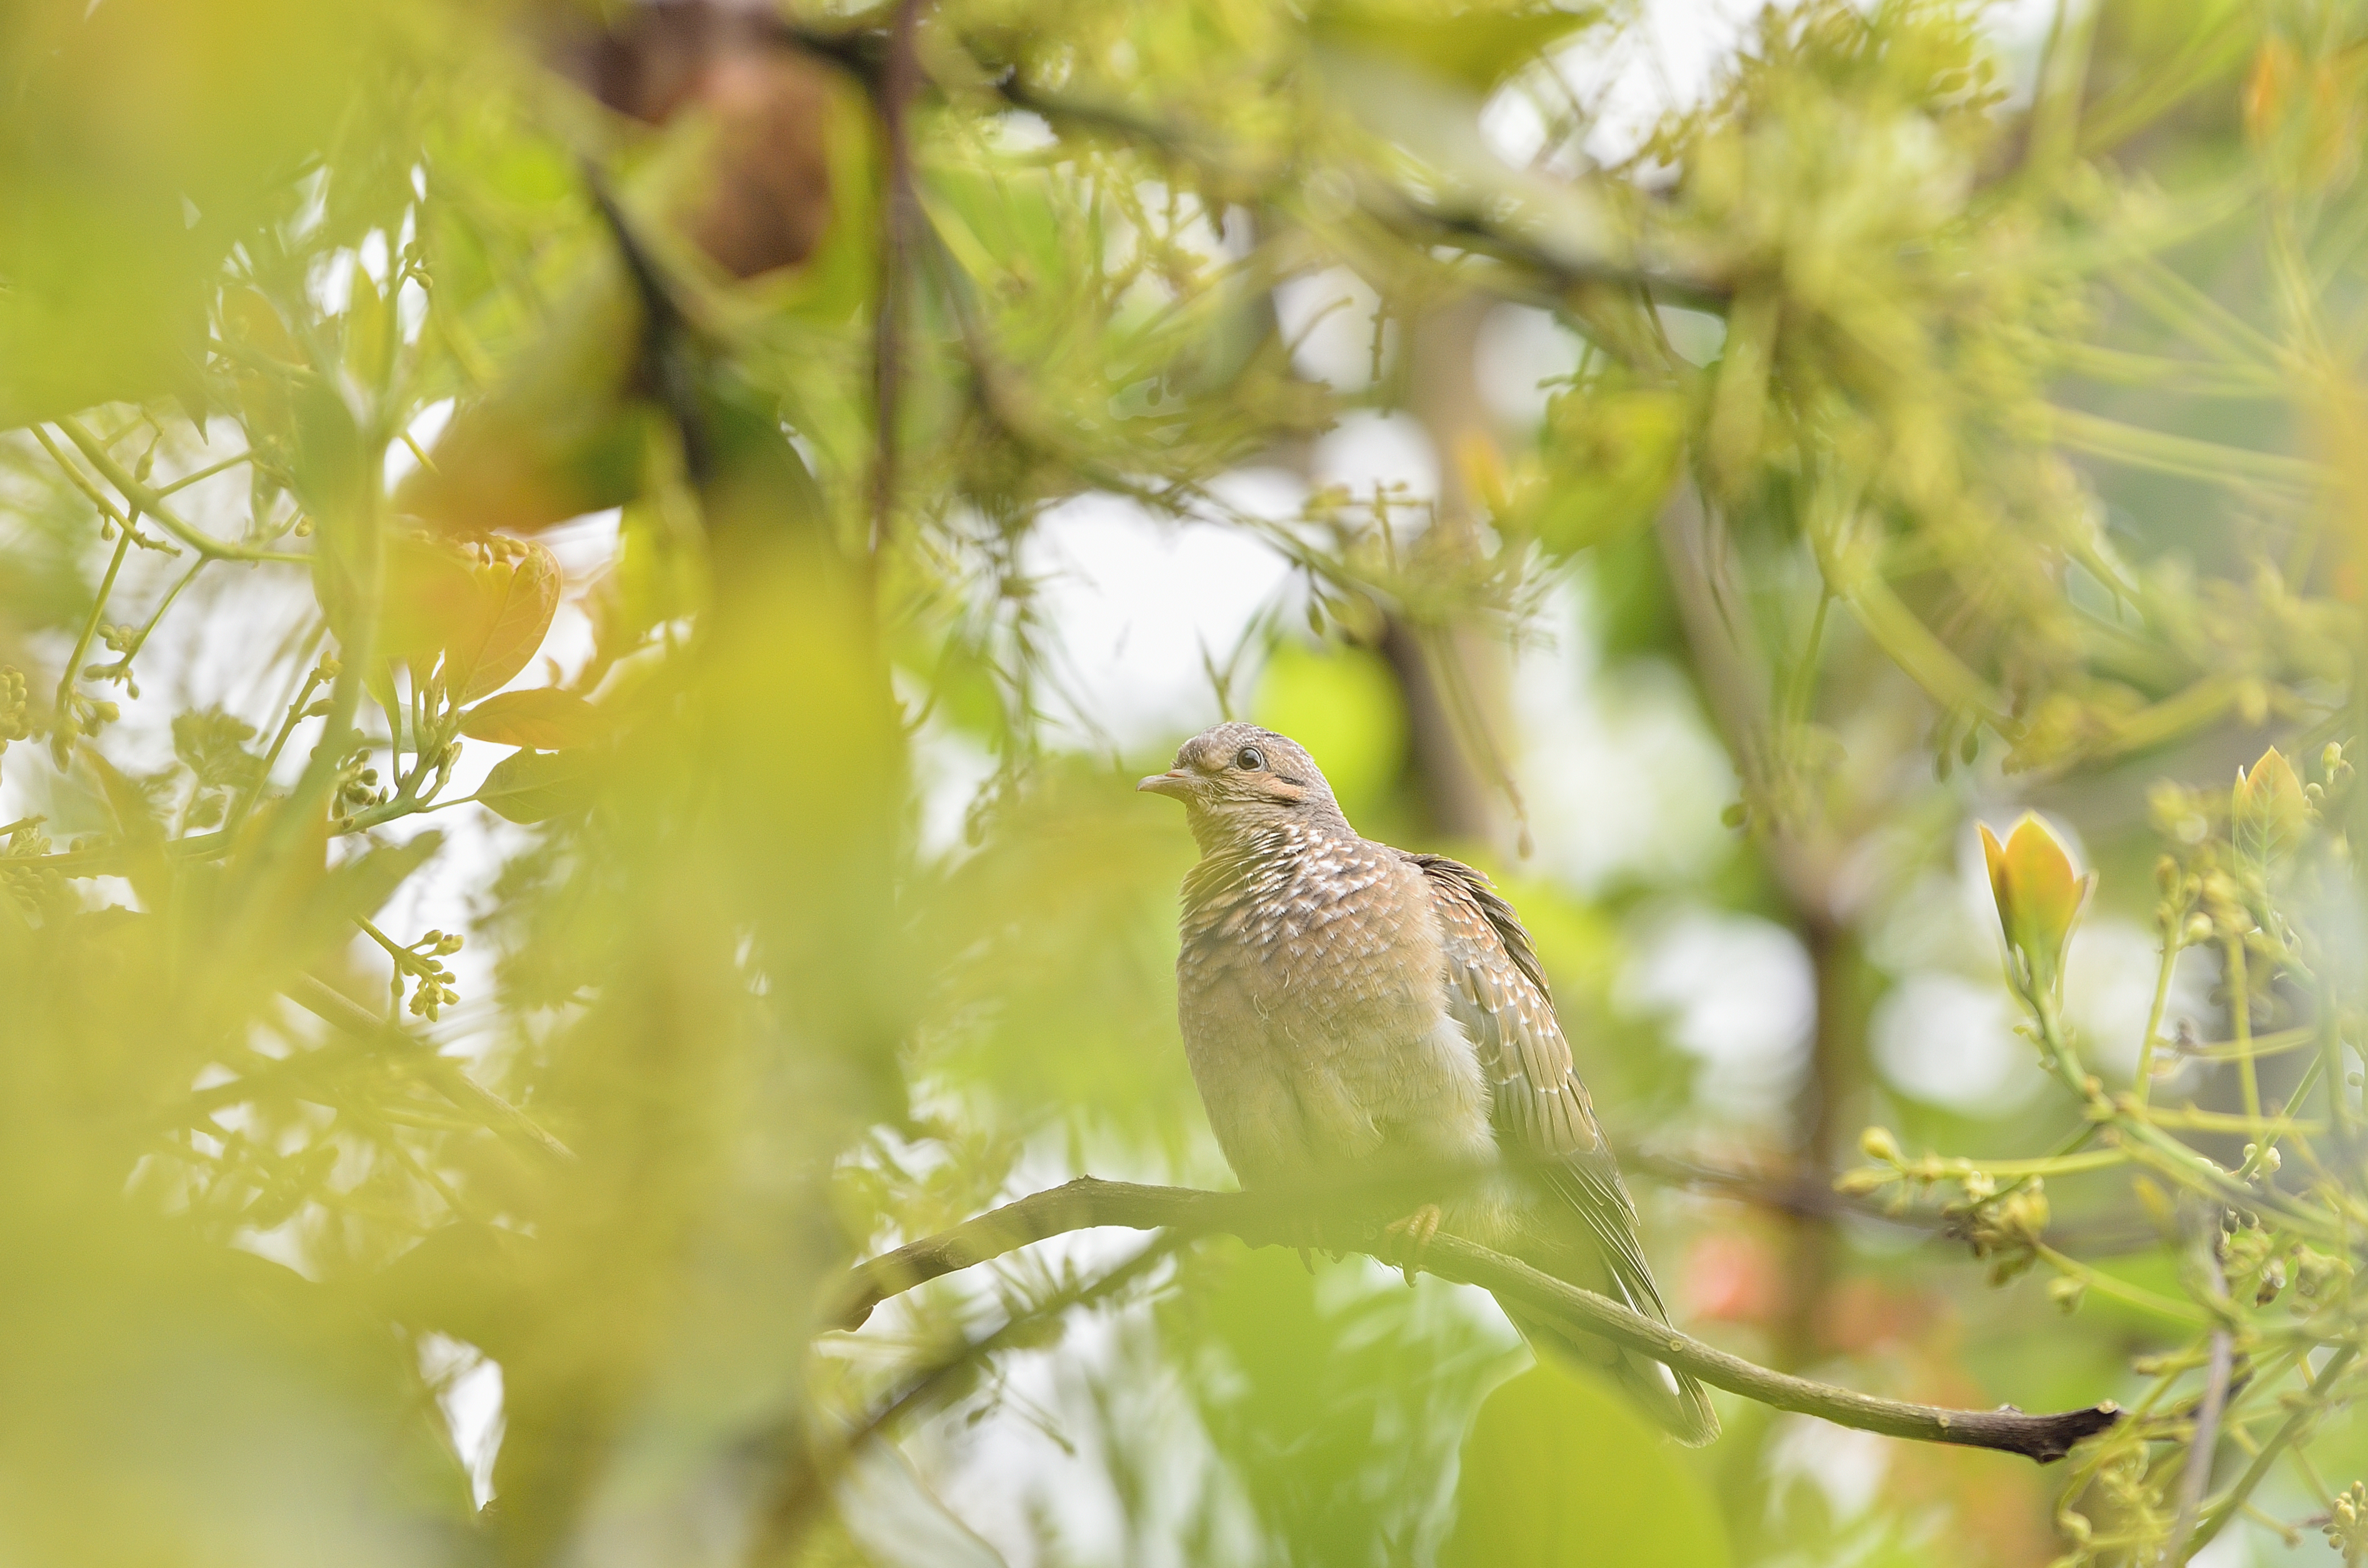
nature, branch, bird, sunlight, flower, wildlife, green, beak, flora, fauna, vertebrate, arbol, paloma, hojas, verde, finch, ave, perching bird